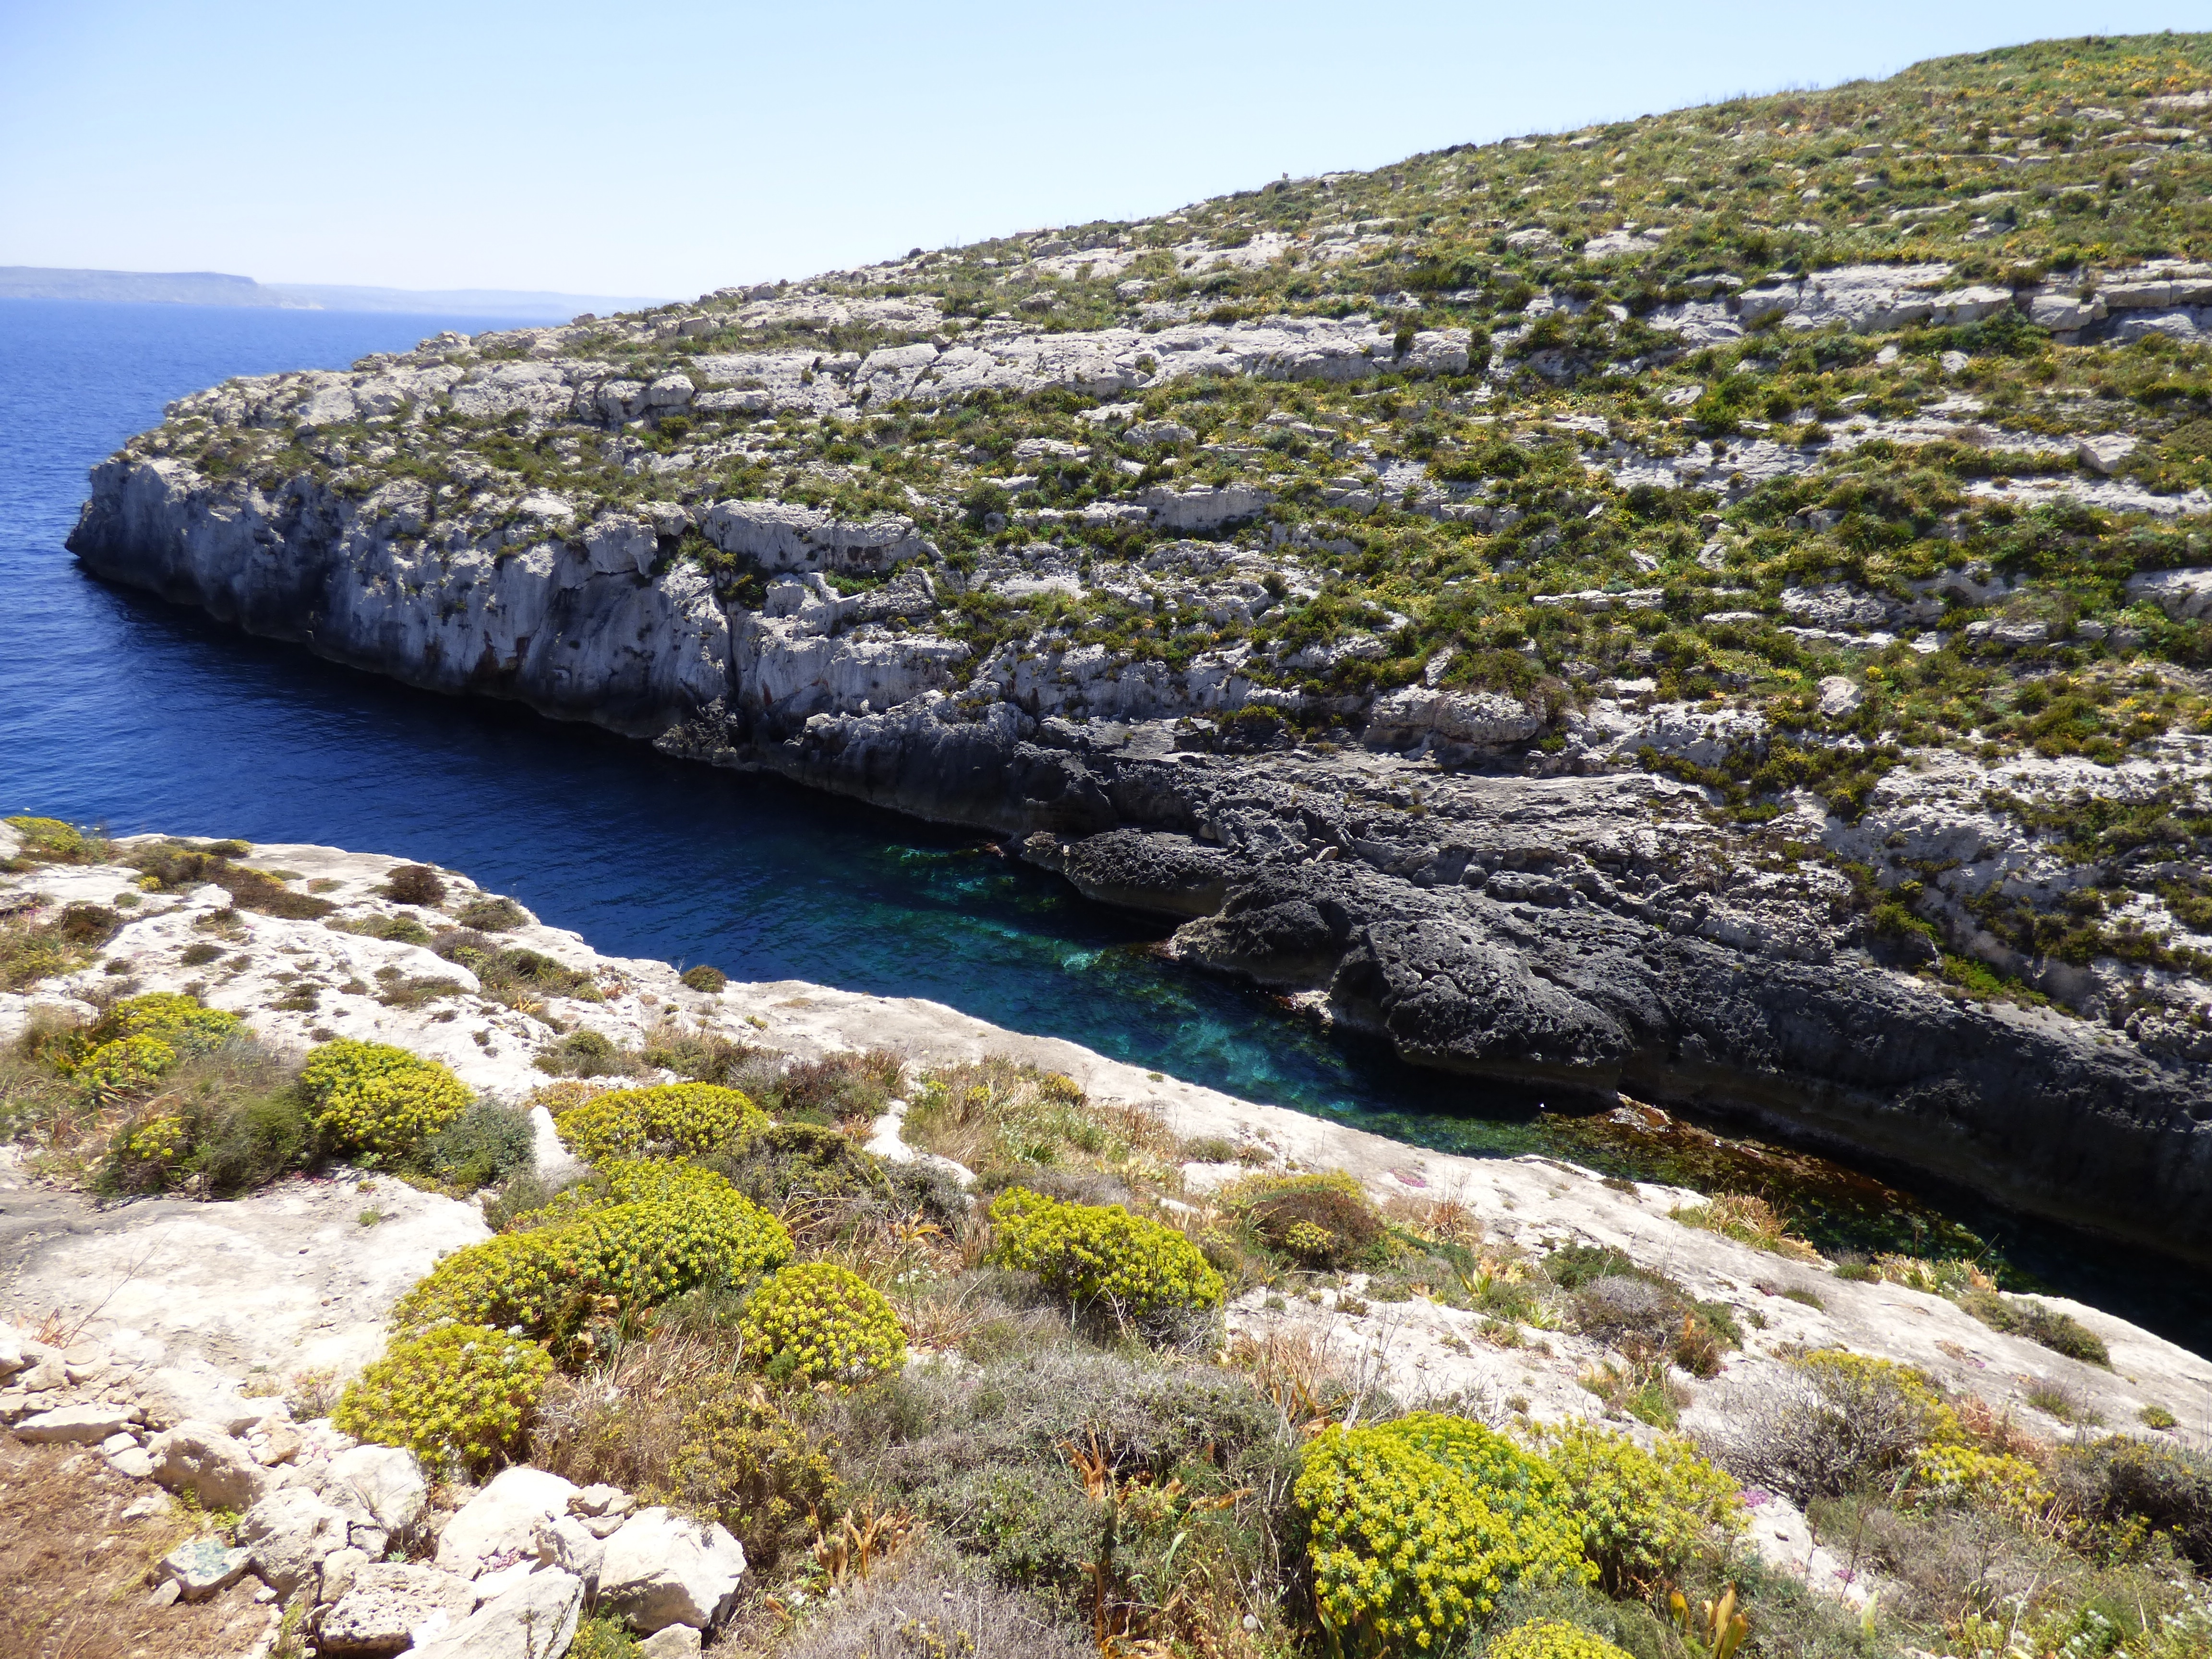
landscape, sea, coast, rock, wilderness, walking, mountain, sunshine, boat, shore, summer, cliff, cove, relax, holiday, bay, tourism, terrain, ridge, secluded, geology, plateau, malta, cape, landform, gozo, geographical feature, mgarr ix xini, island destination